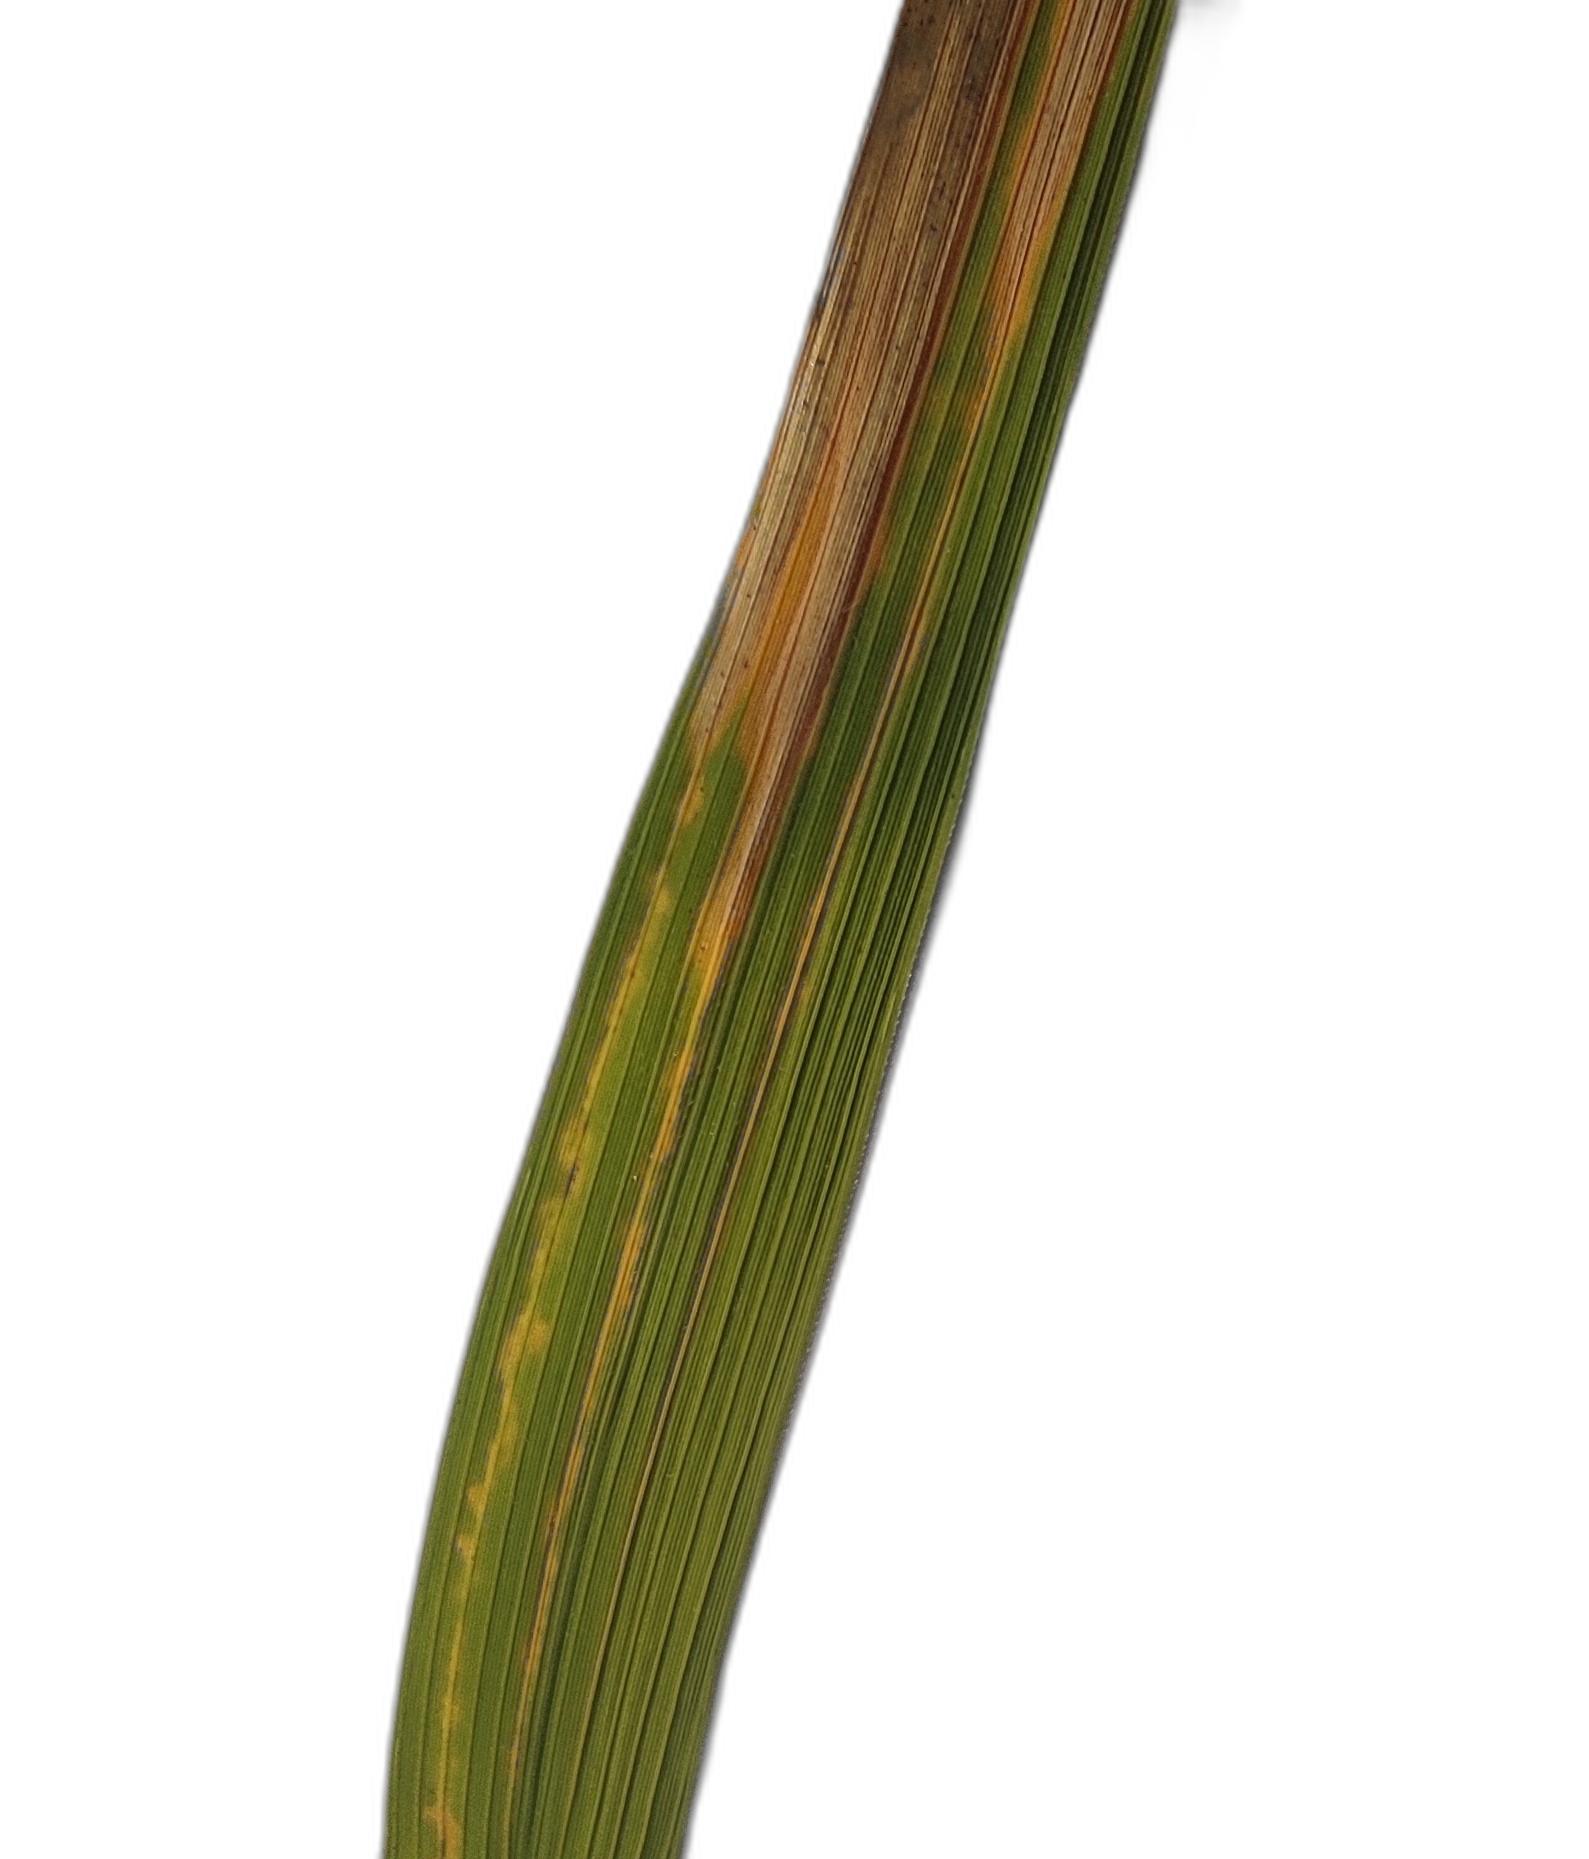
Label: Leaf Scald